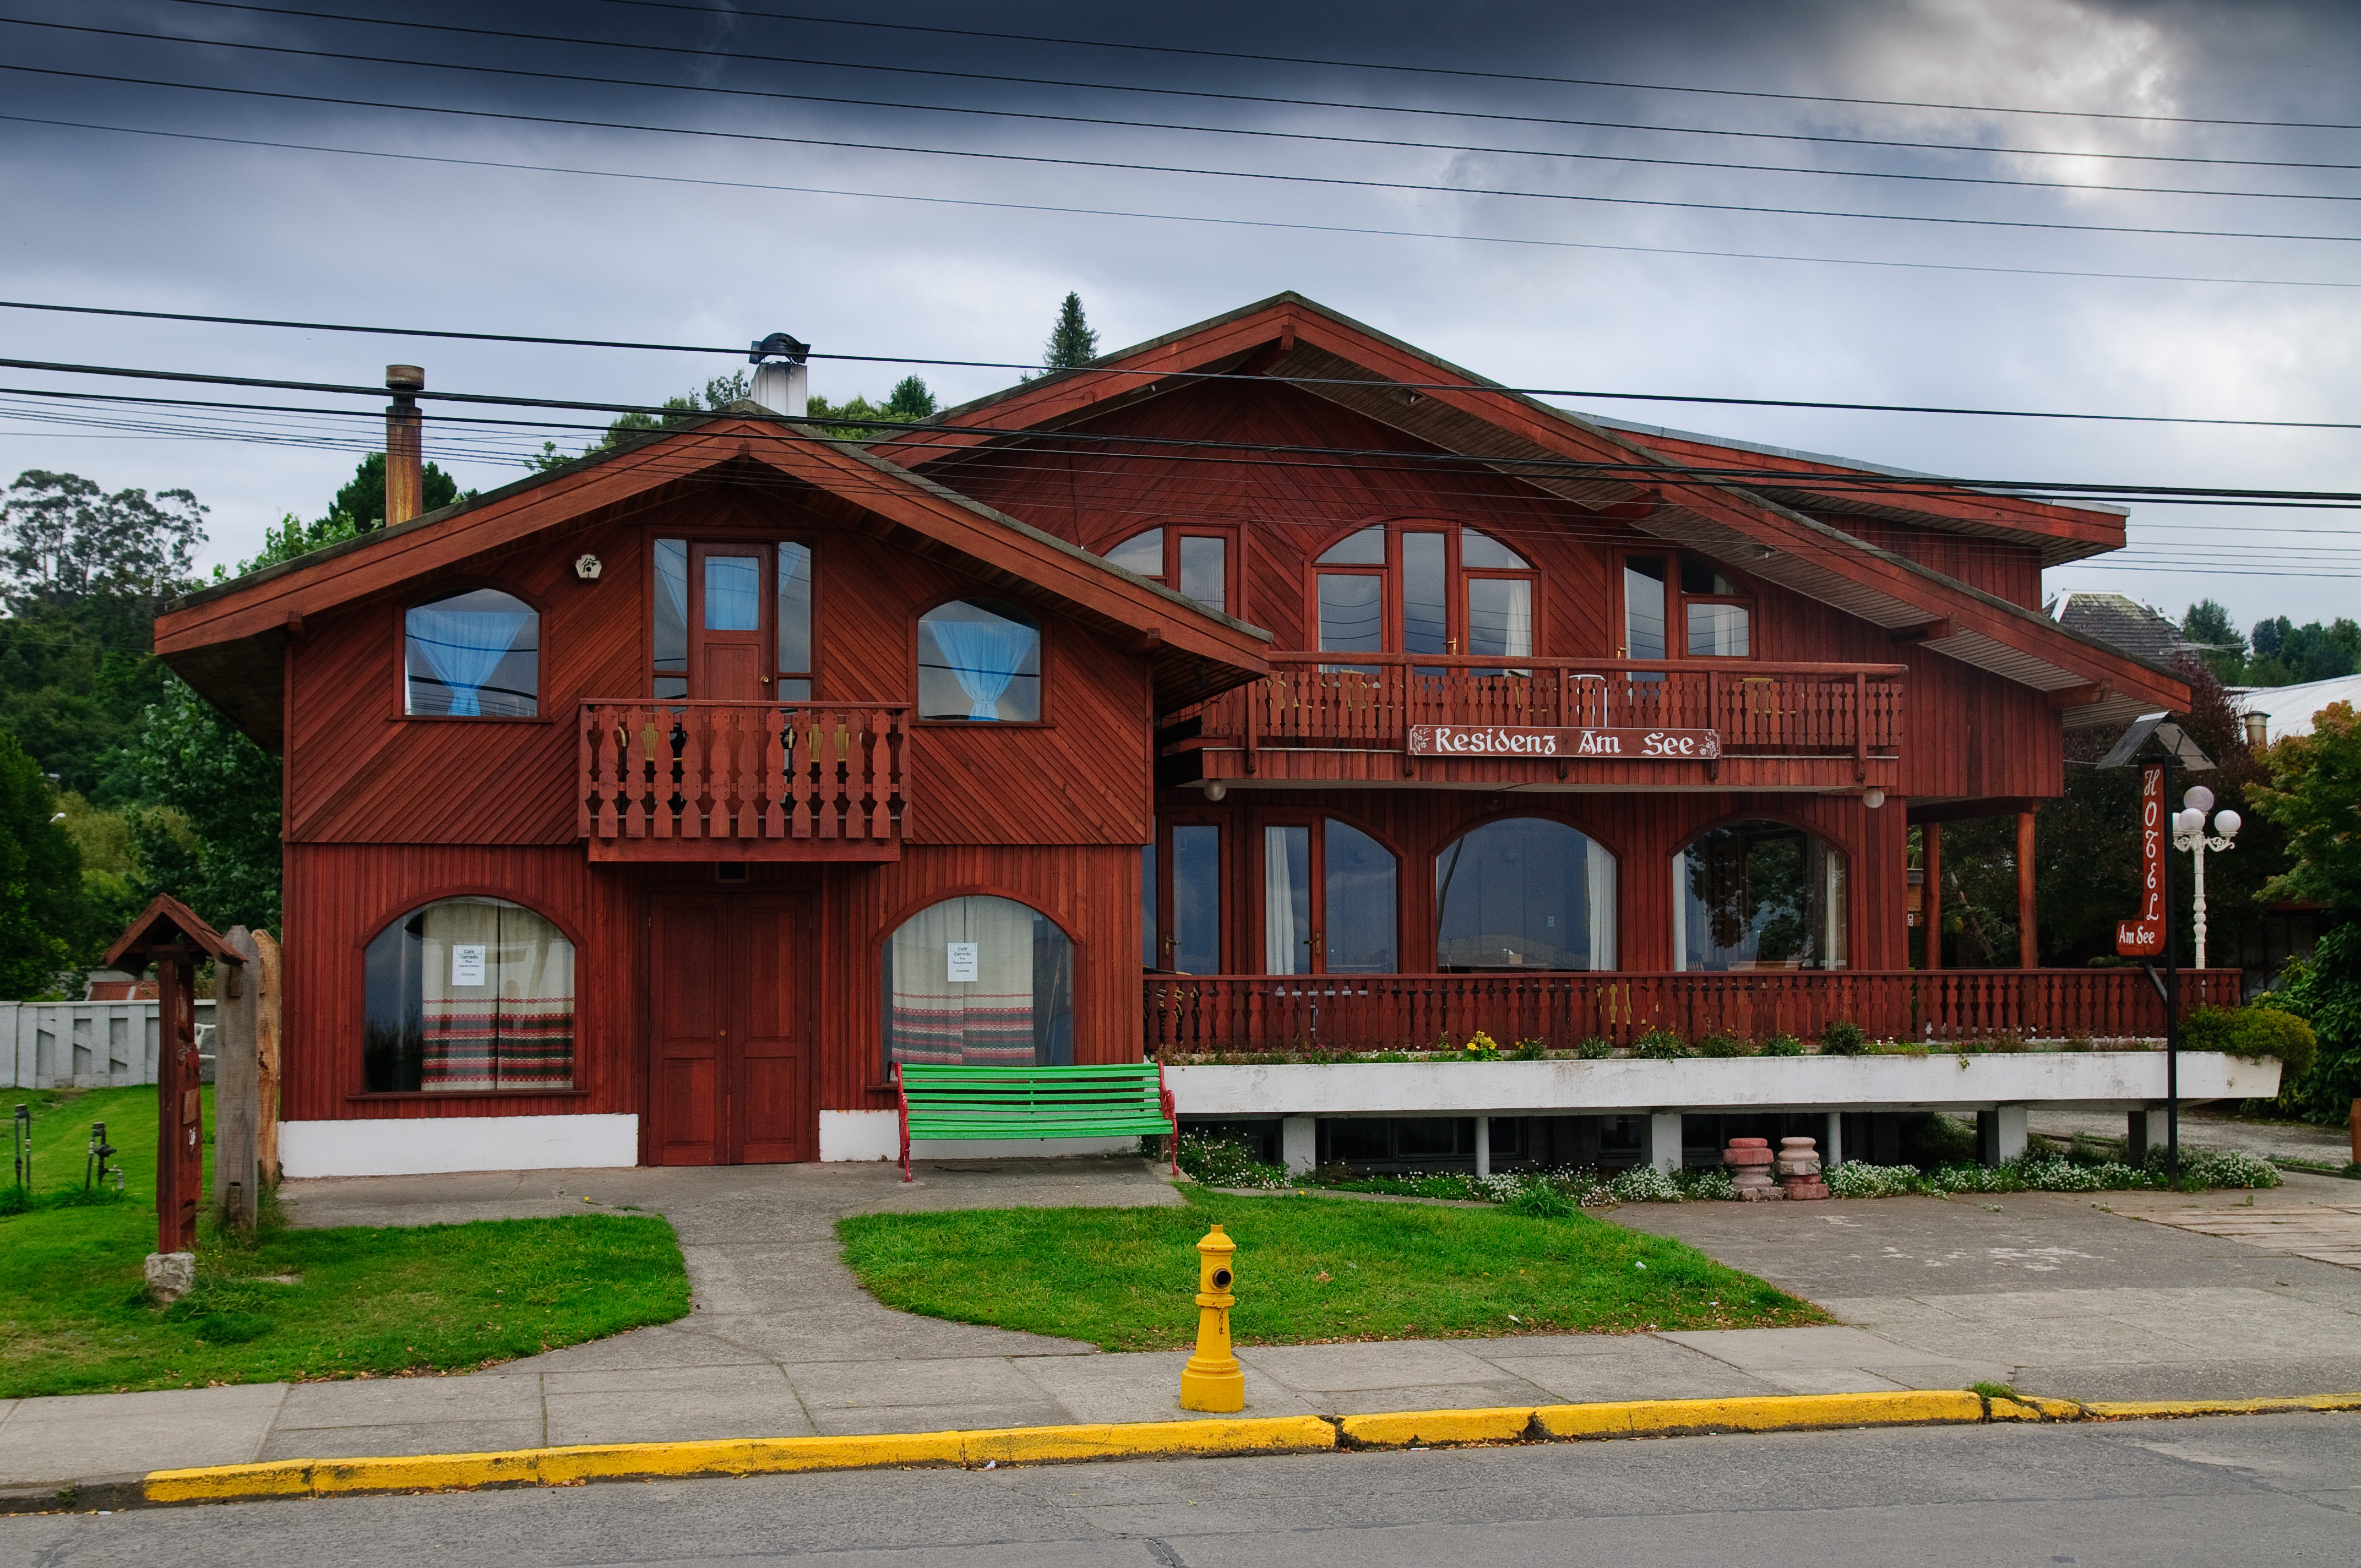
architecture, house, town, building, home, transport, suburb, train station, nikon, chile, estate, d300, chiloe, neighbourhood, real estate, residential area